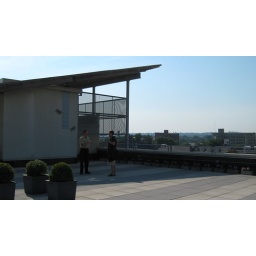
New office downtown dayton in the firefly building